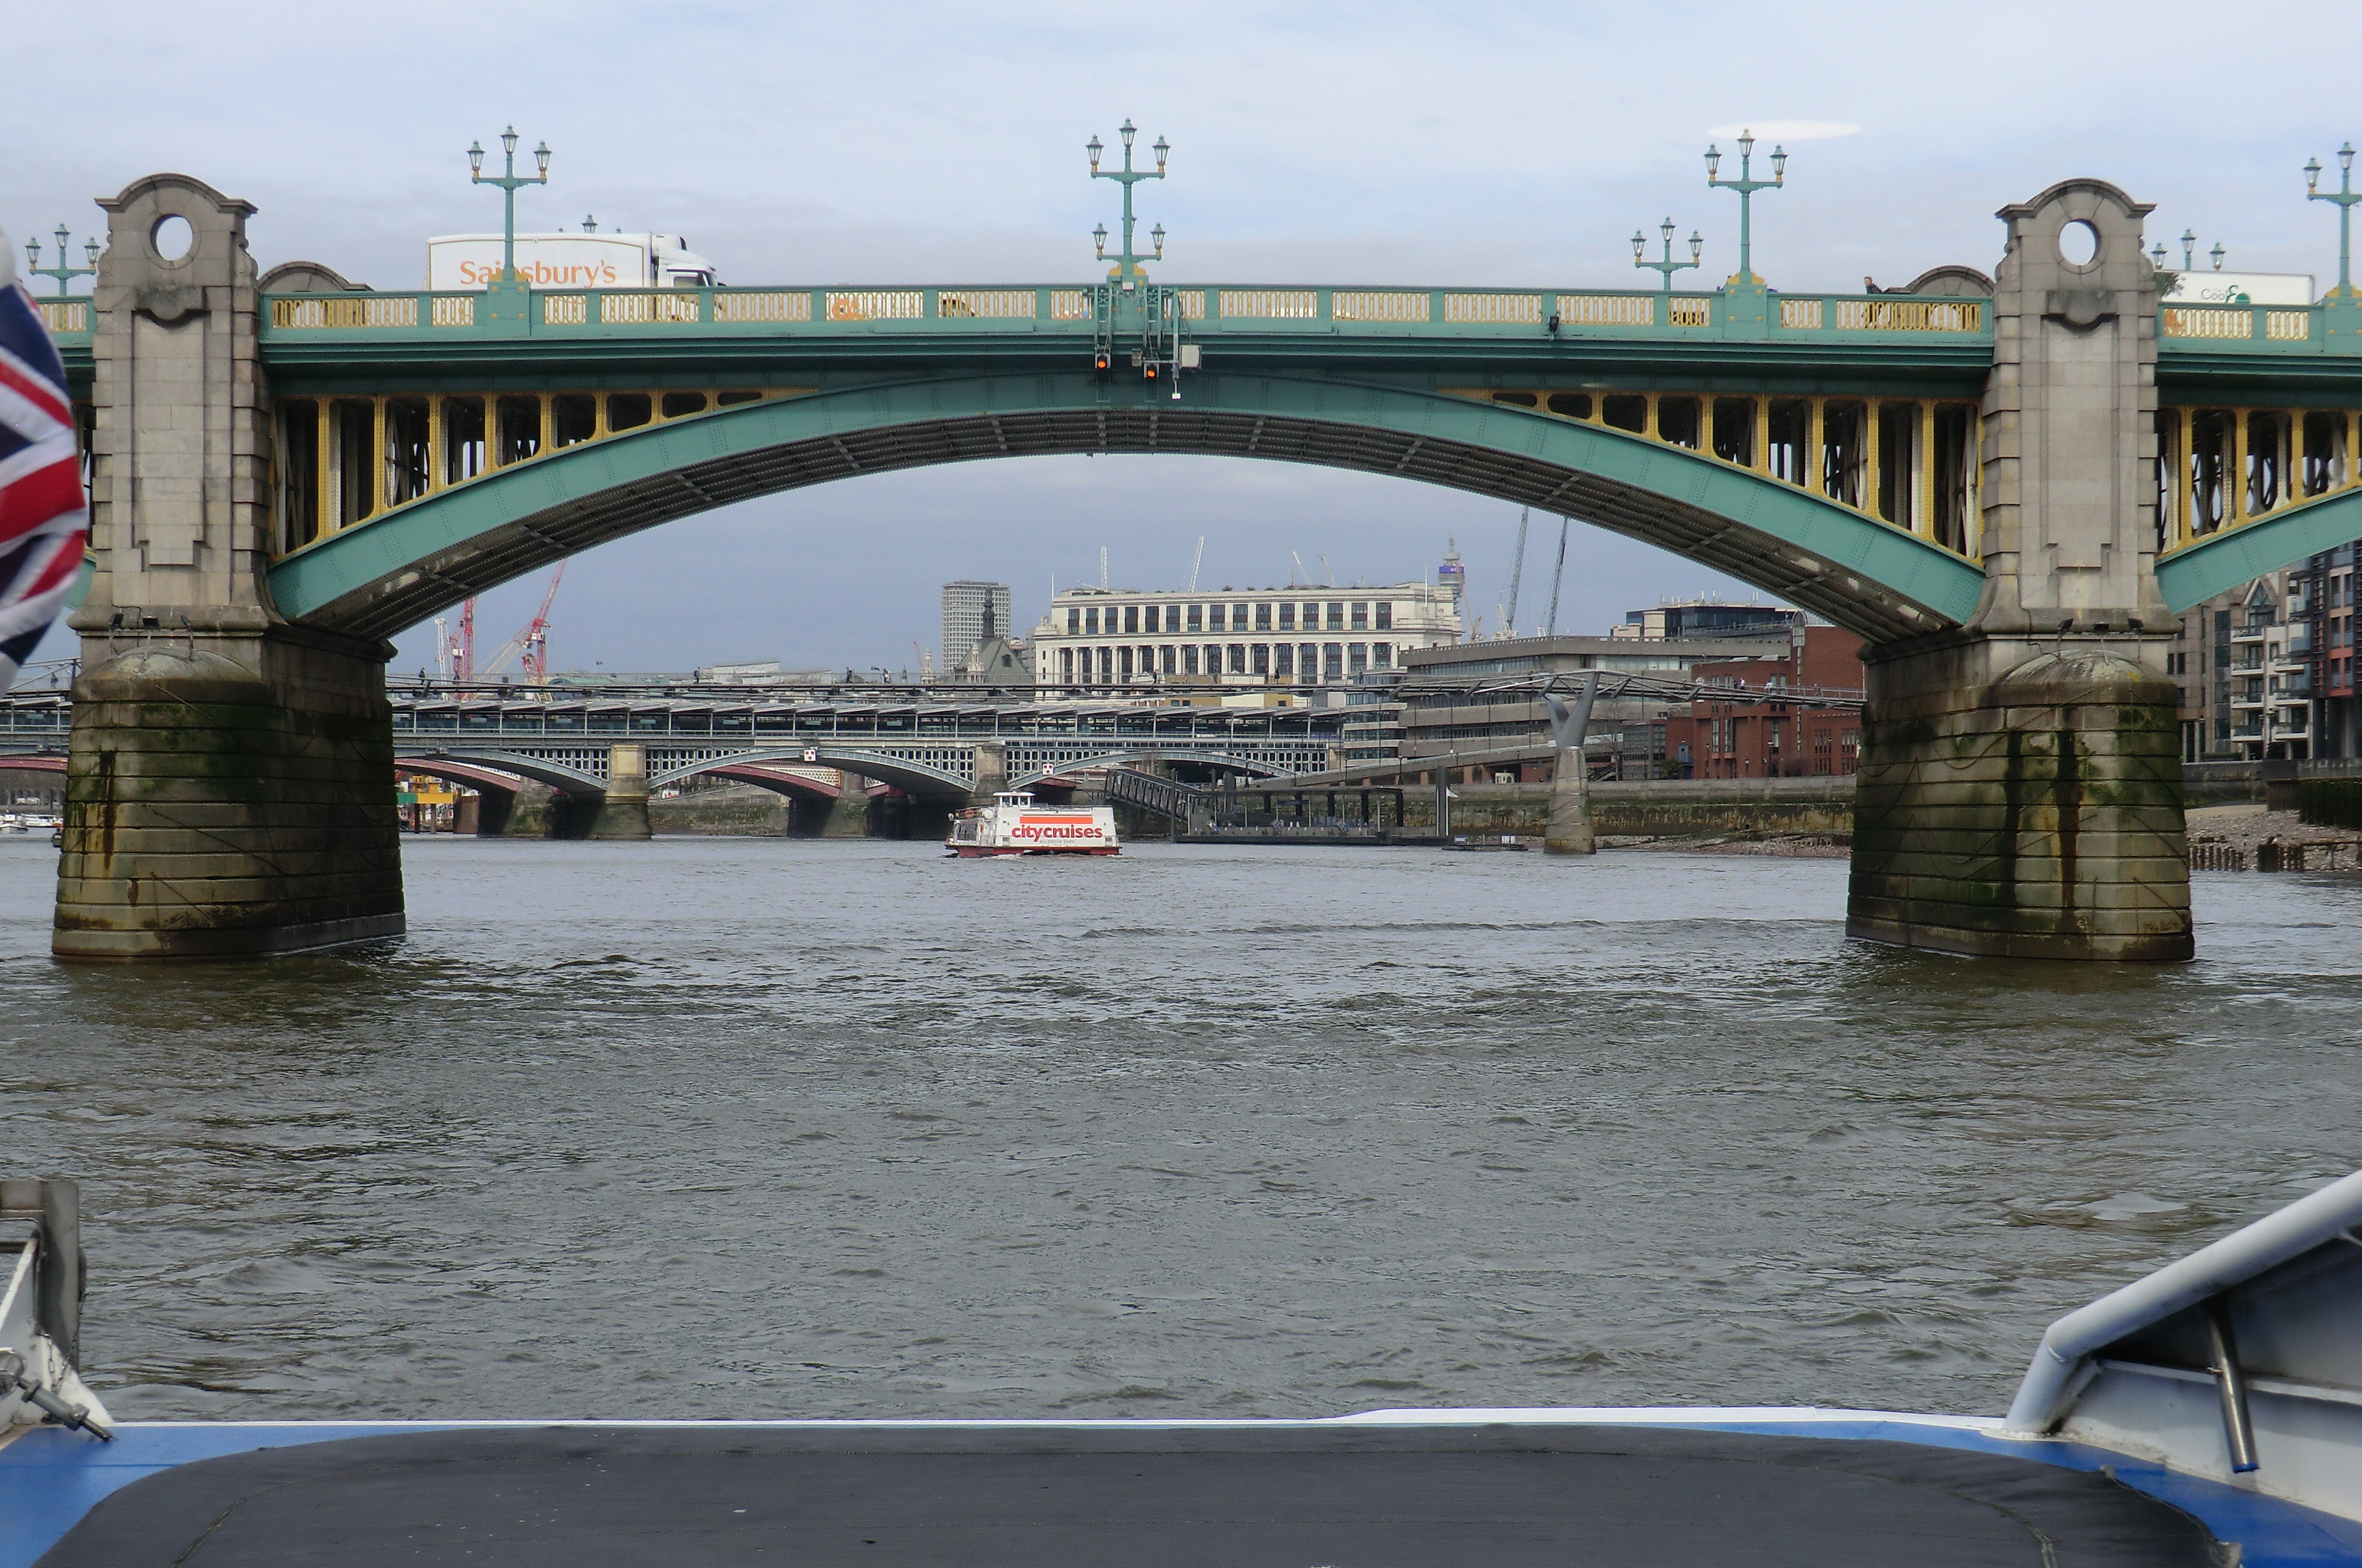
bridge, london, waterway, water transportation, arch bridge, river, fixed link, boating, water, channel, canal, concrete bridge, boat, beam bridge, girder bridge, ferry